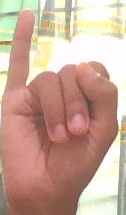
ASL sign: I